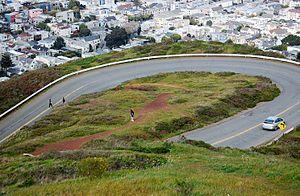
La 49-Mile Scenic Drive est une route à vocation touristique située à San Francisco en Californie aux États-Unis.